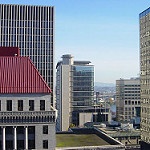
Scene: Outdoor